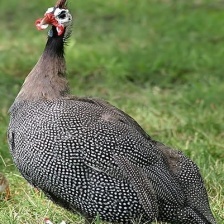
Species: GUINEAFOWL
Scientific name: NUMIDIDAE